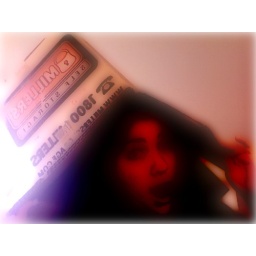
I put a box together with tape...put some books in it then took them out again.